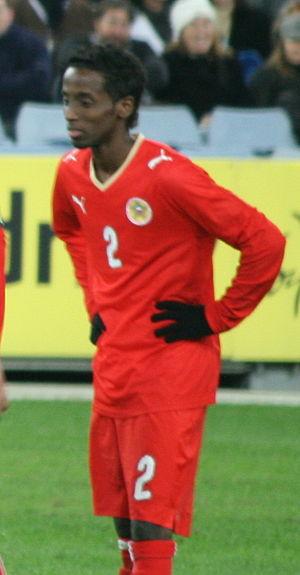
Mohamed Husain, de son nom complet Mohamed Husain Bahzad, est un footballeur international bahreïni, né le 31 juillet 1980 au Bahreïn.